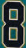
Number: 8